Robert von Haug

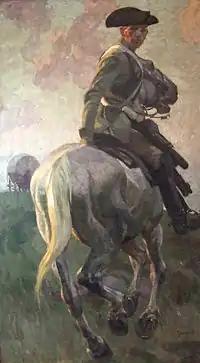
Cavalryman (1909)

Robert von Haug (27 May 1857, Stuttgart – 3 April 1922, Stuttgart) was a German impressionist painter, illustrator and lithographer who specialized in scenes from the "Befreiungskriege".